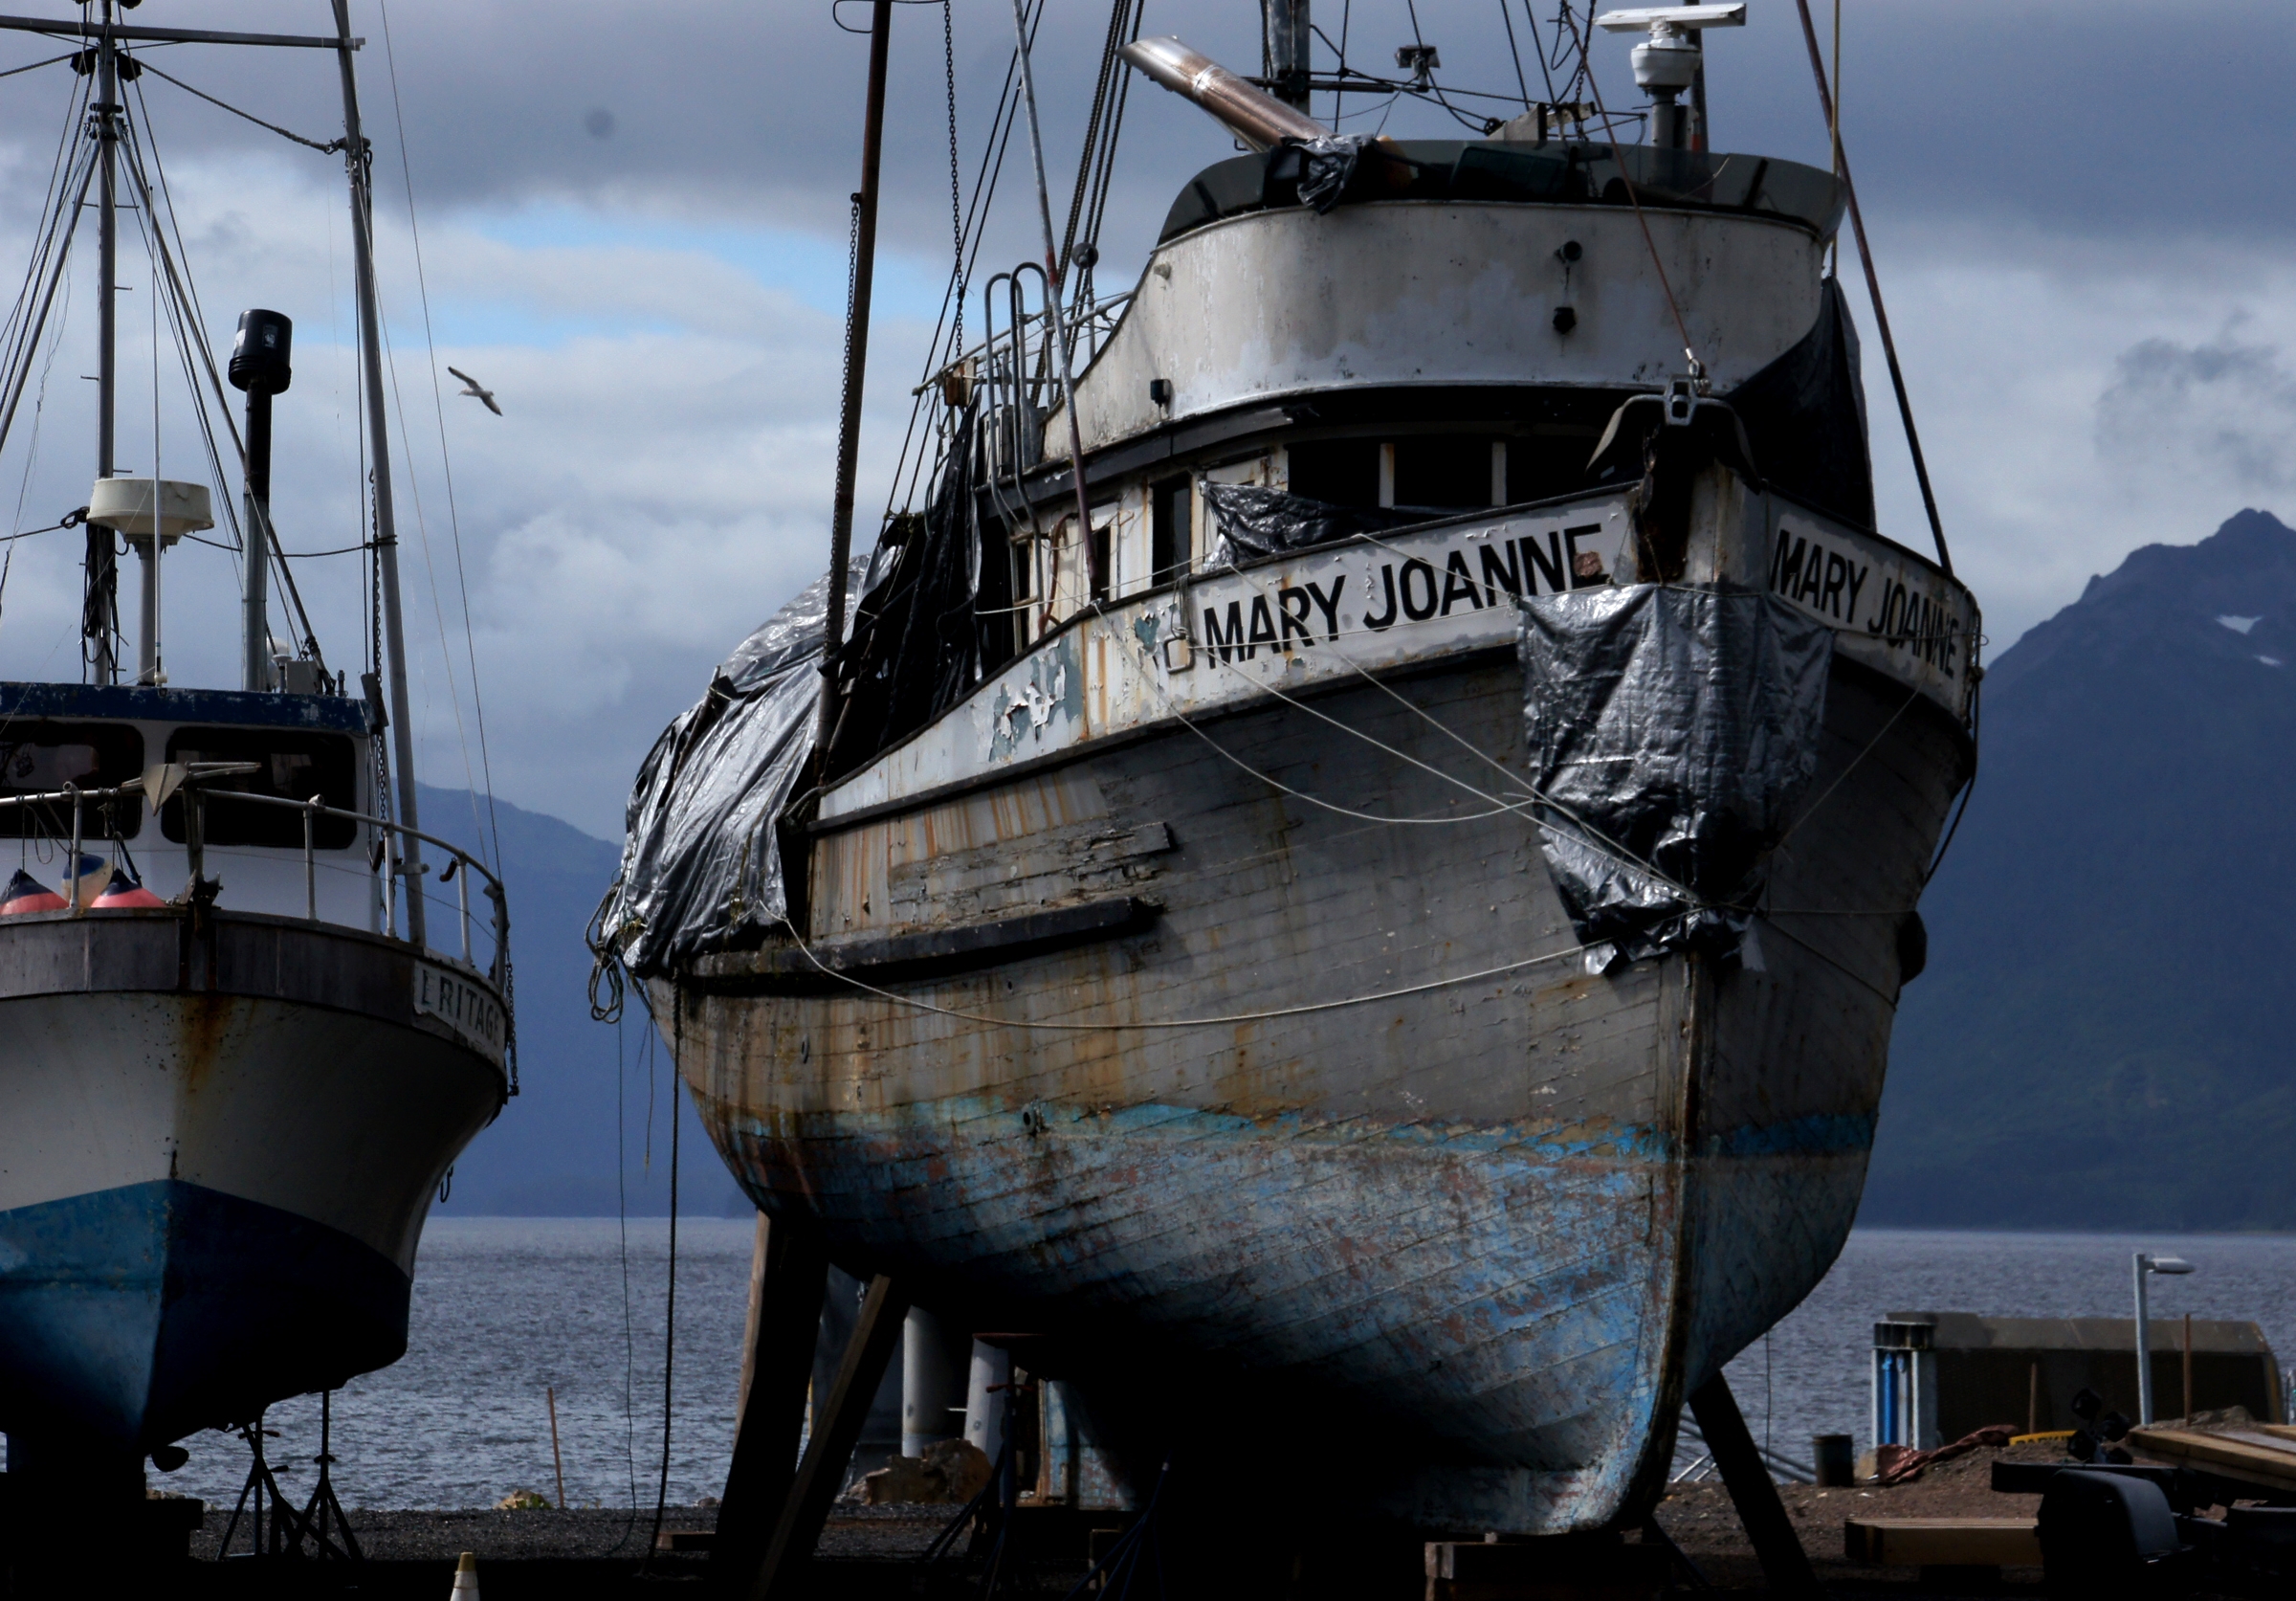
sea, ocean, boat, ship, vehicle, fishing, harbor, cruise, navy, fishingboats, alaska, sonyalpha, watercraft, oldboats, icystraitpoint, fishingnetshoonah, highanddry, fishing vessel, ghost ship, fishing trawler